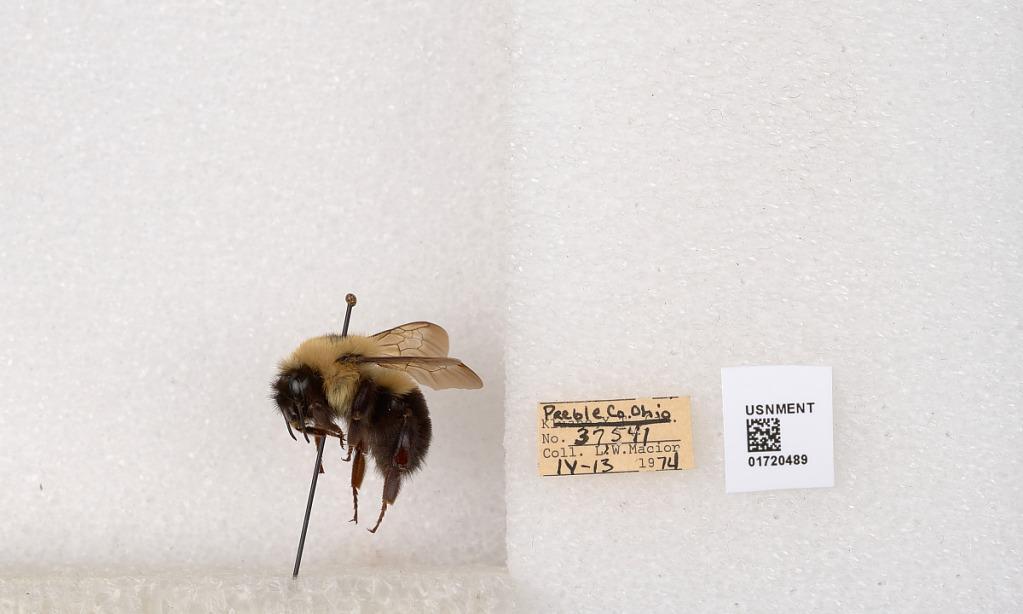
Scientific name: Bombus bimaculatus Cresson
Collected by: L. Macior
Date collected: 1974-4-13
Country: United States
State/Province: Ohio
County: Preble
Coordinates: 39.7416, -84.648